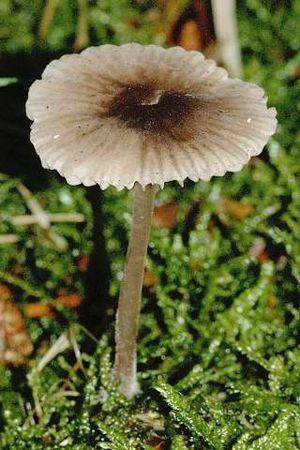
Mycena purpureofusca, en français la Mycène pourpre foncée, est une espèce de champignons de l'ordre des Agaricales et de la famille des Mycenaceae. Décrite par Charles Horton Peck en 1885, cette espèce se trouve en Europe et en Amérique du Nord, où elle pousse sur le bois en décomposition et les débris de conifères, y compris les cônes. Ses sporophores ont un chapeau conique, bordé de violet et en forme de cloche pouvant mesurer jusqu'à 2,5 centimètres de diamètre, qui se développe sur un stipe mesurant jusqu'à 10 centimètres de long. Ce champignon doit son nom à la couleur gris-violet foncé caractéristique de sa marge crénelée, qui permet généralement de le distinguer des espèces similaires. D'autres caractères distinctifs sont la couleur plus sombre du centre du chapeau, et la consistance cartilagineuse du sporophore.